Narita International Airport

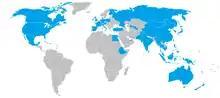
Tokyo-Narita International airport passenger destinations (as of December 2022)

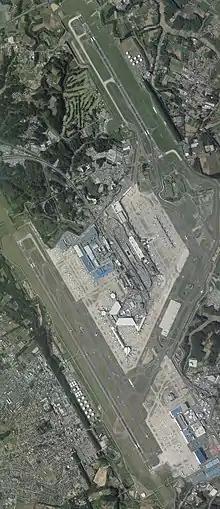
Aerial photograph of Narita International Airport (September 2014)

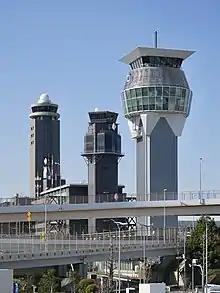
Main control tower, old and new ramp control towers. The middle tower, which served as the airport's main control tower for 25 years from its opening in 1978 until 1993, was occupied and vandalized by protesters on March 26, 1978, contributing to the two-month delay. It was converted into a ramp control tower in 1993, following the construction and opening of a new control tower (left of photo) and was demolished in 2018, transferring ramp control to the new ramp tower (right of photo)

Source: Japanese Ministry of Land, Infrastructure, Transport and Tourism